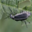
Label: beetle